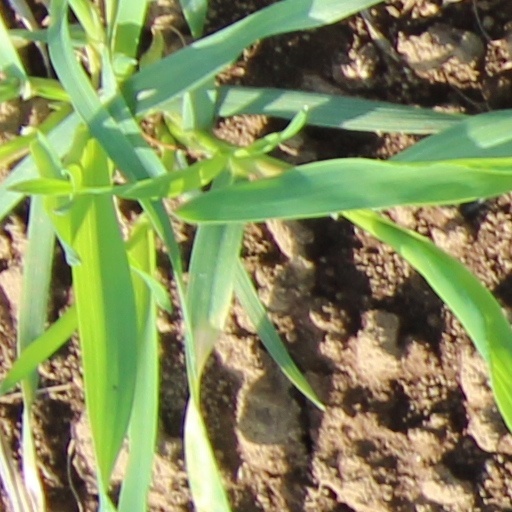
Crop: wheat